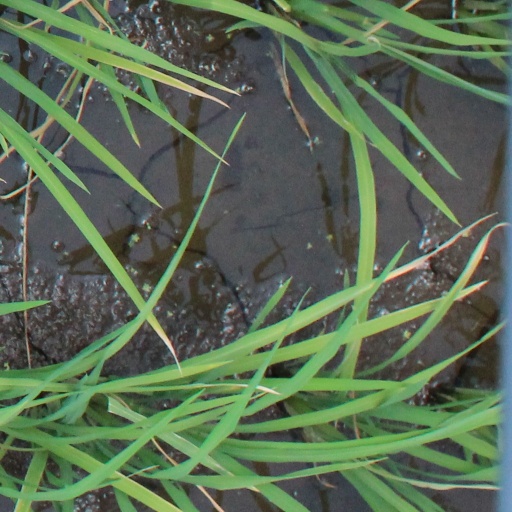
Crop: rice